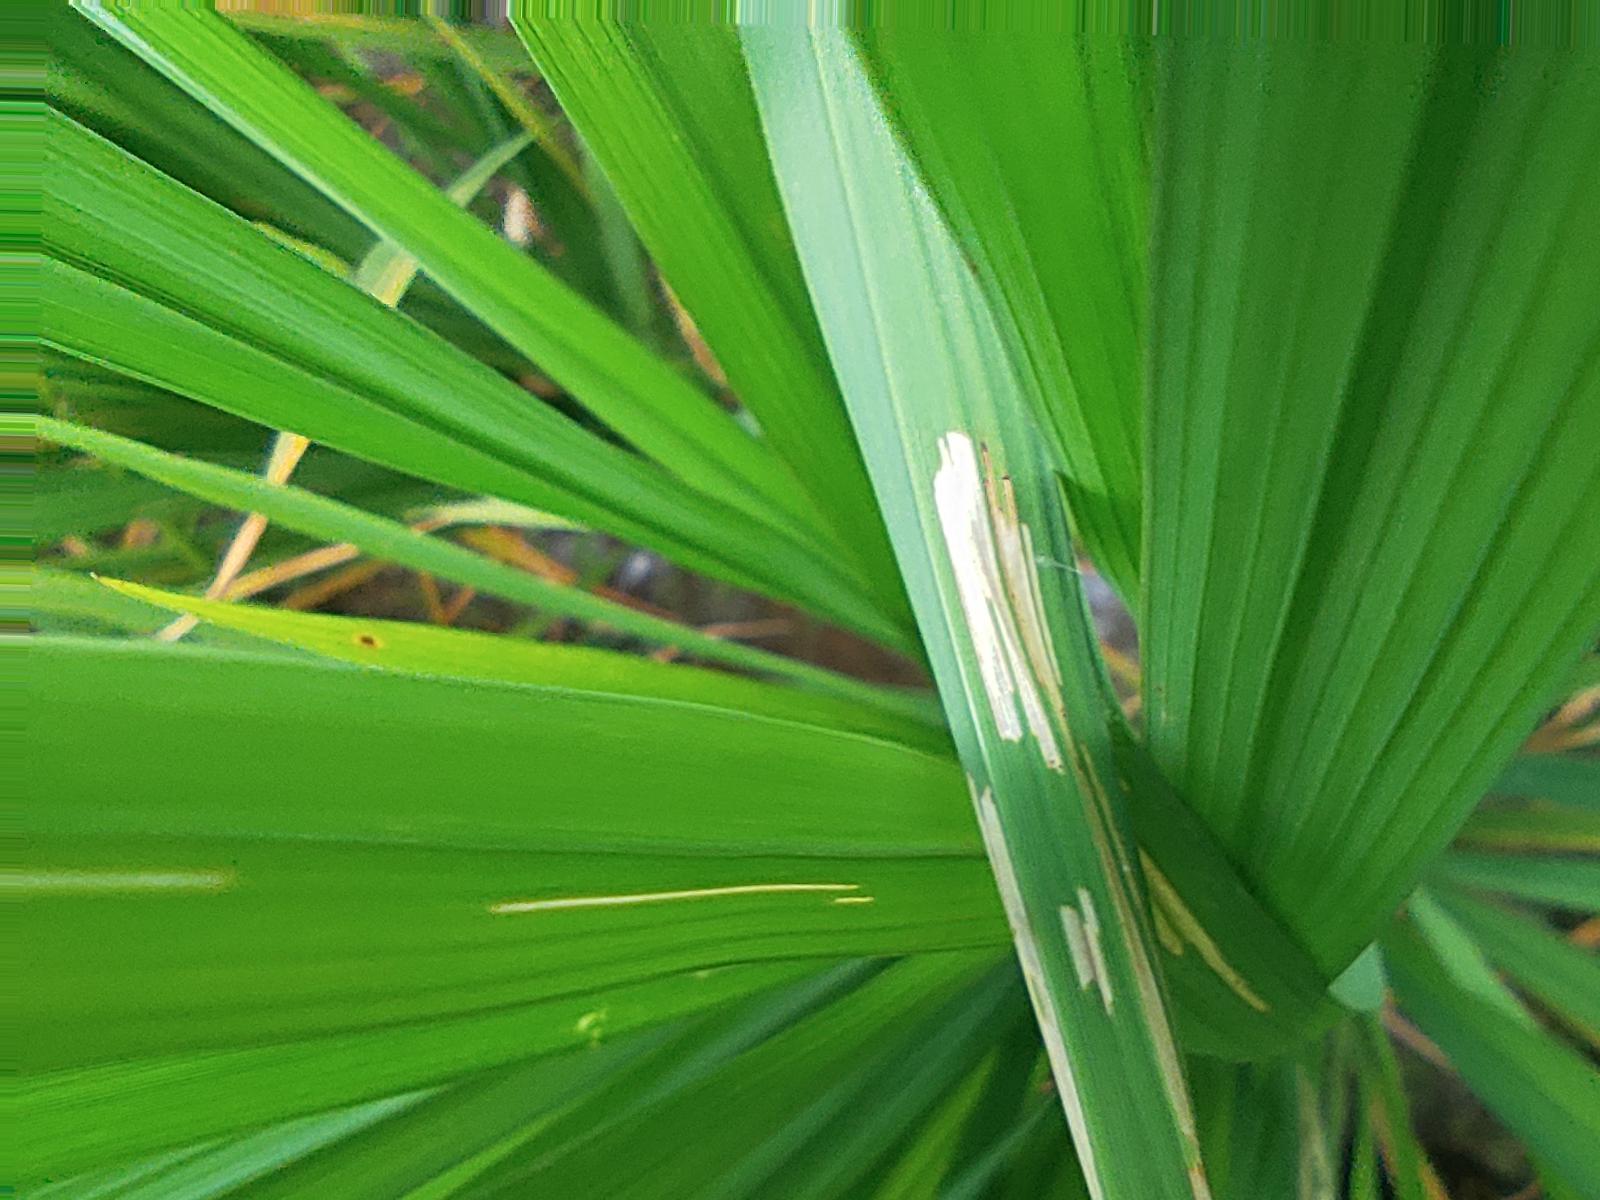
Nhãn: Sâu gai ( Hispa )